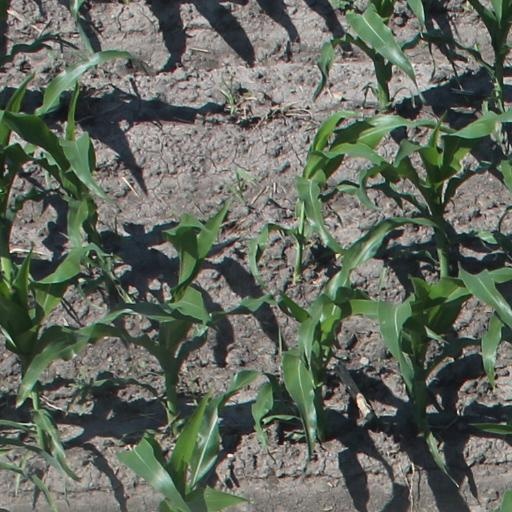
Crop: maize; corn